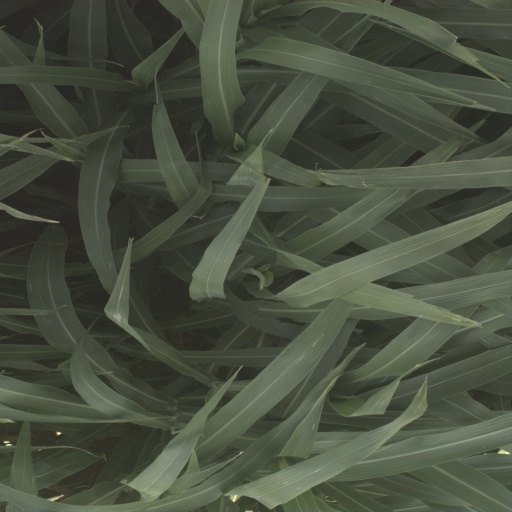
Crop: sorghum